Transavia

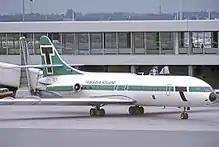
Transavia Sud Caravelle at Amsterdam's Schiphol Airport in June 1972

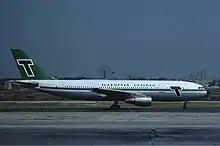
Transavia Airbus A300 in 1976

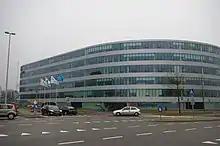
The "TransPort Building" houses the head offices of Transavia and Martinair.

The first brainstorming sessions about starting a second charter company in the Netherlands, after Martinair, started in spring 1966, when the American Chalmers Goodlin met with captain Pete Holmes. "Slick" Goodlin had recently bought the dormant small company Transavia Limburg, based in Maastricht, which had three DC-6's available. The Dutch government needed to be approached in order to obtain an operating license for the airline, both in order to be allowed to operate out of Amsterdam Airport, and for these DC-6s.